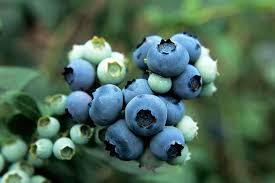
Label: blueberry